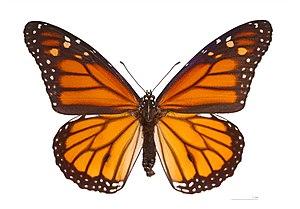
Les Danainae sont une sous-famille d'insectes lépidoptères de la famille des Nymphalidae.